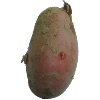
Label: Potato Red 1